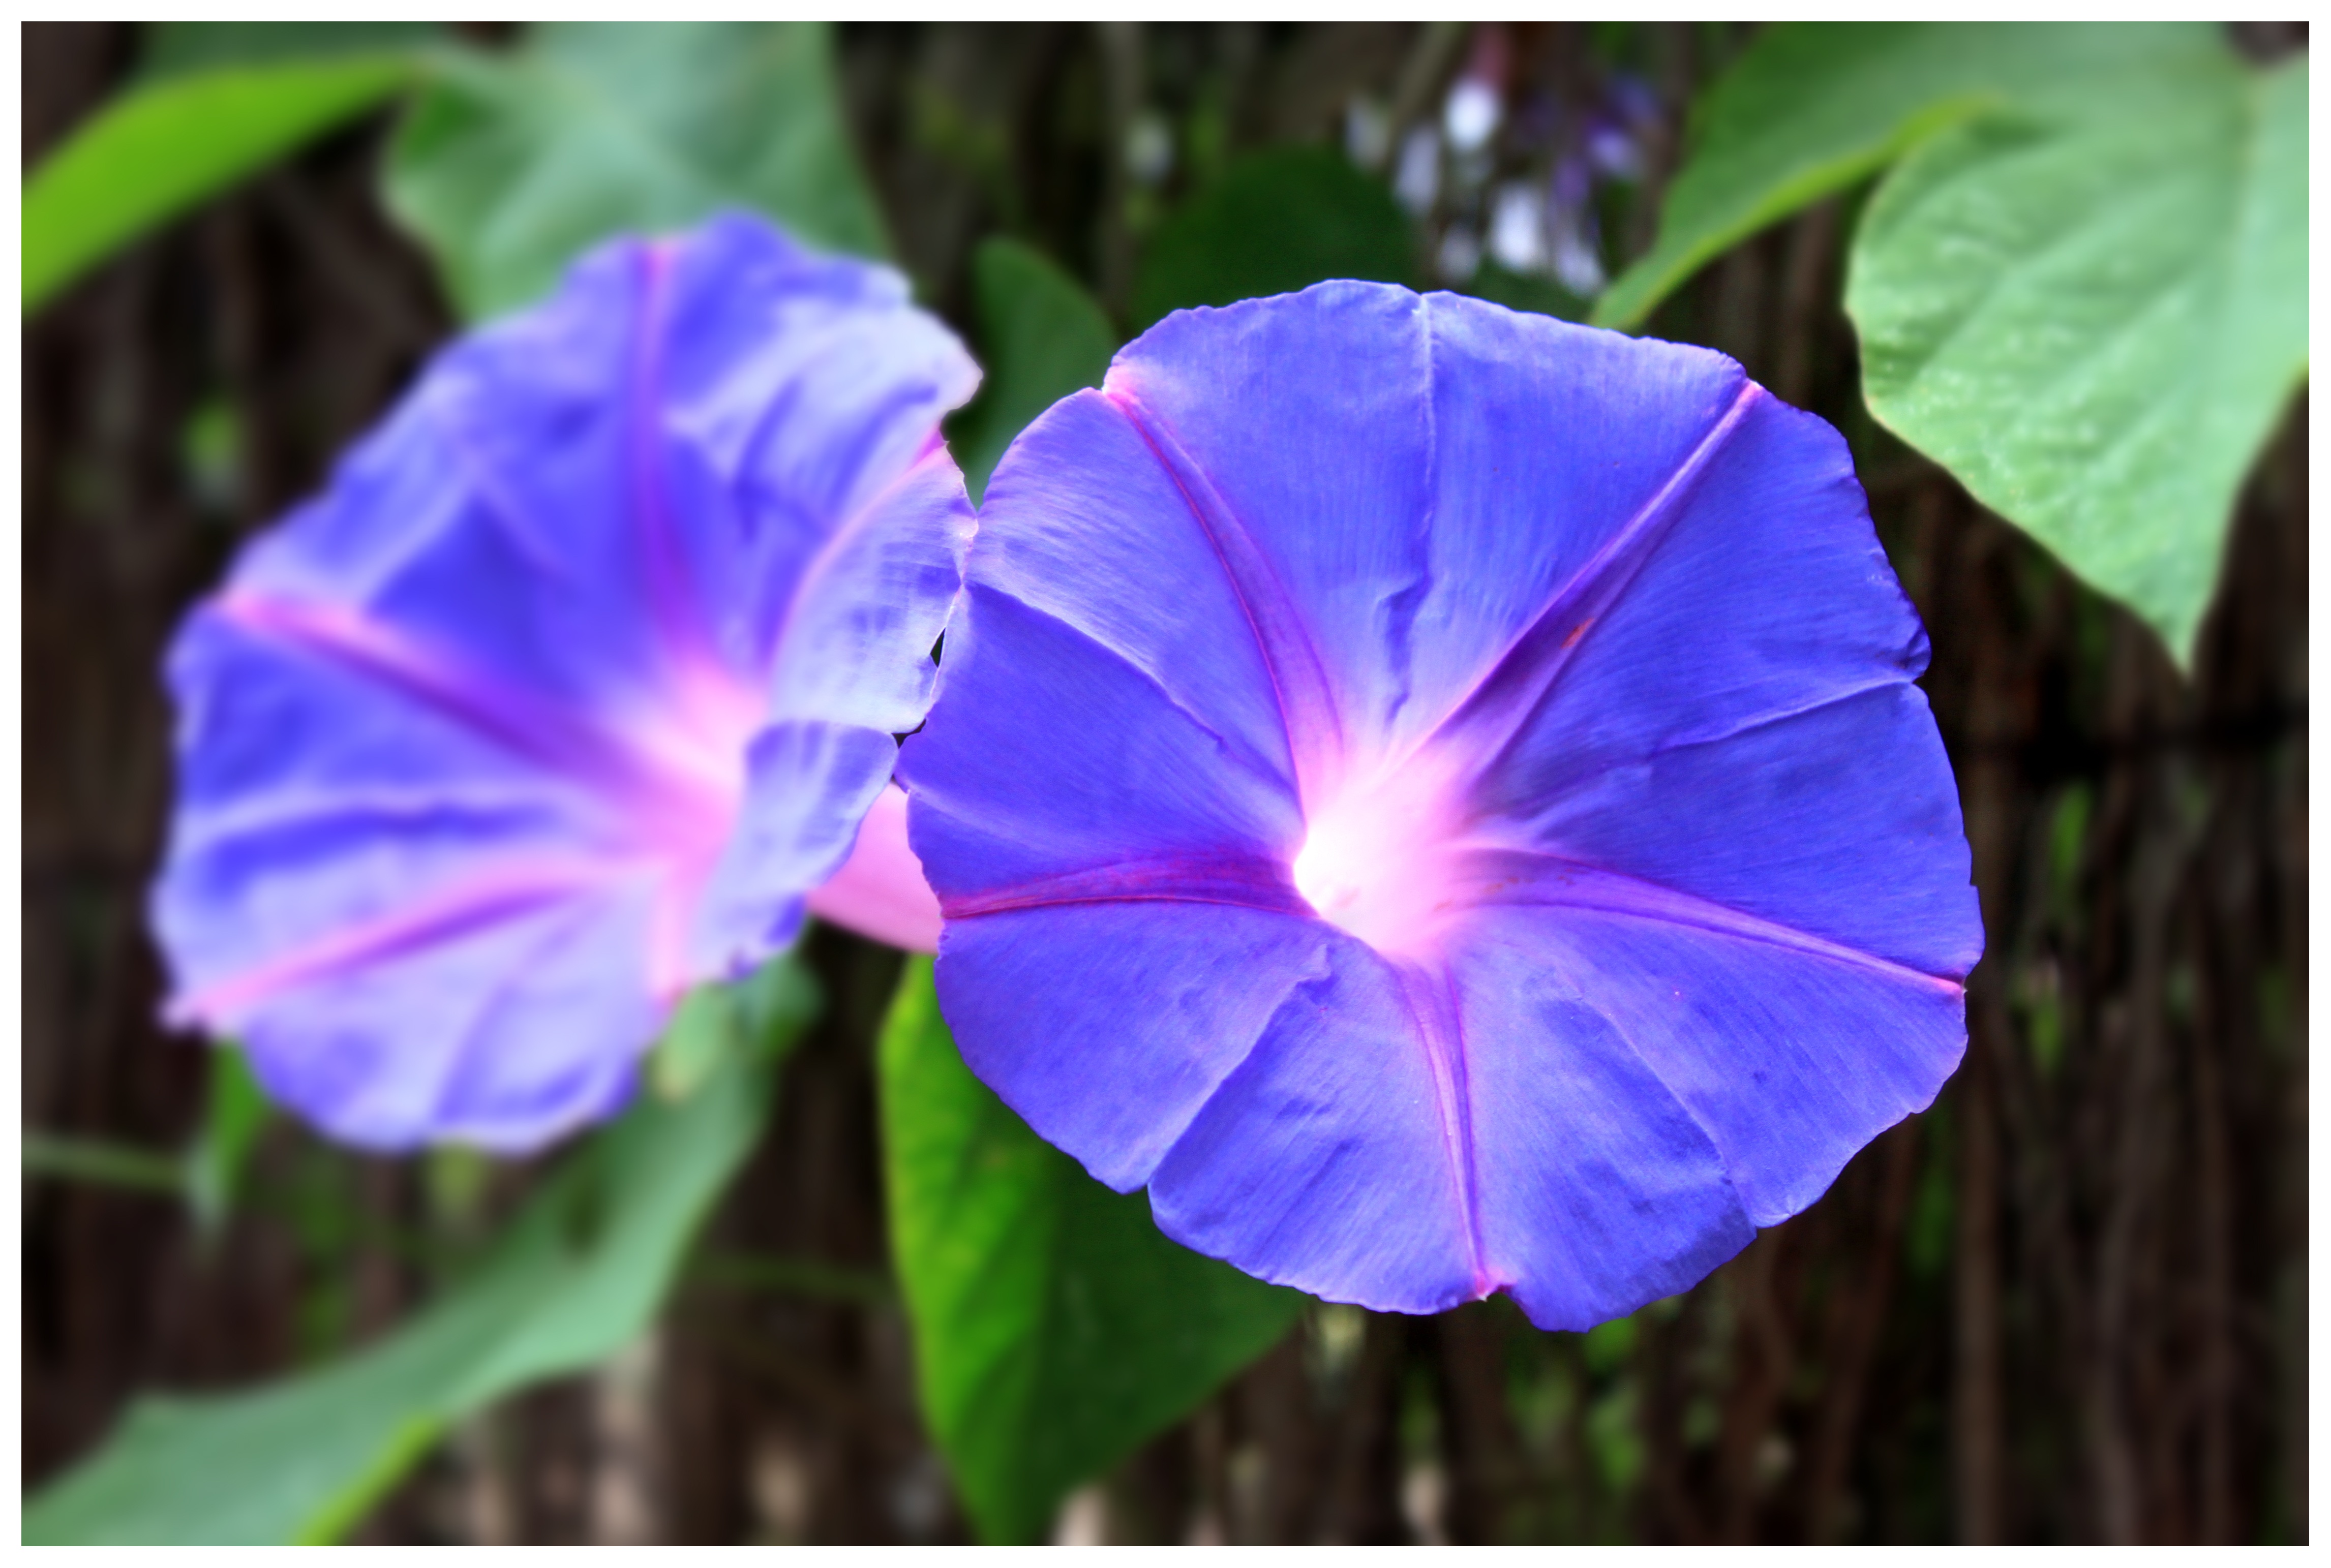
nature, blossom, blur, plant, texture, flower, purple, petal, bloom, pattern, spring, macro, flora, wildflower, outdoors, colors, colours, vibrant, morning glory, moonflower, macro photography, flowering plant, annual plant, plant stem, land plant, violet family, morning glory family, beach moonflower